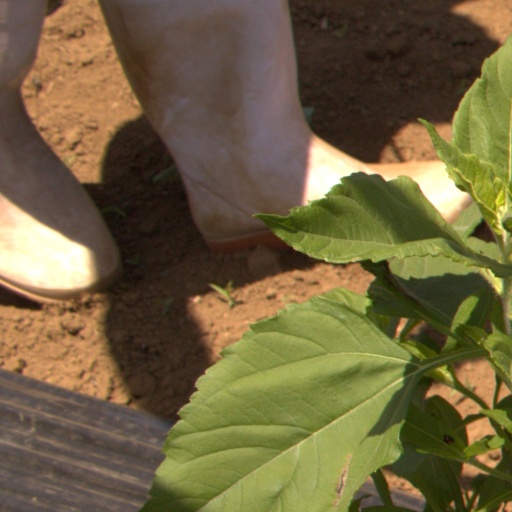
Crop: Jerusalem artichoke